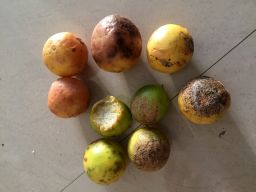
Fruit: Lime
Quality: Bad